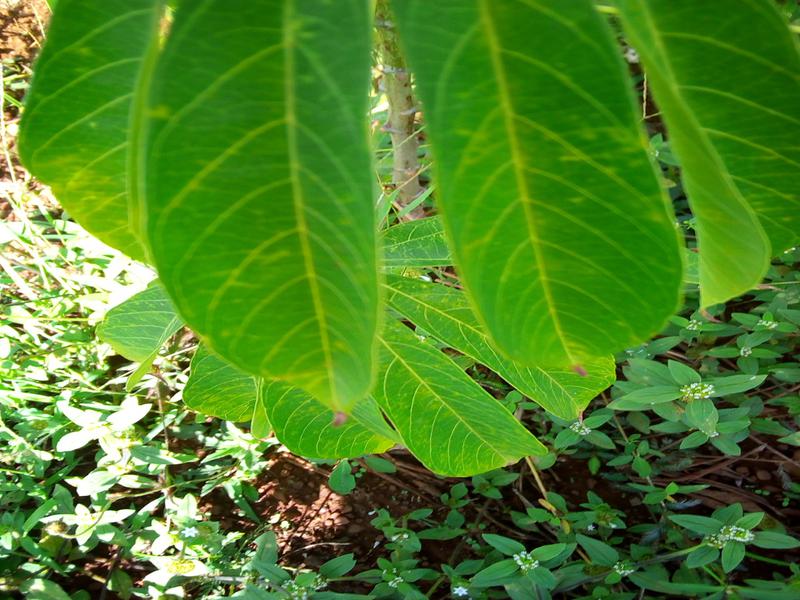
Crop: cassava
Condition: healthy